Guy de Saint-Gelais

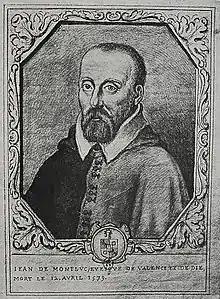
Bishop of Valence, leading diplomat in the effort to see Anjou elected as king of the Polish-Lithuanian Commonwealth

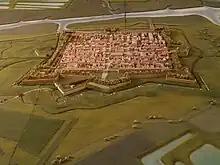
Seventeenth-Century model of Brouage

While the bishop of Valence was working to secure the election of the duc d'Anjou as the king of the Commonwealth, he complained of the difficult task he faced. The massacre of Saint-Bartholomew and the competition for the throne from other candidates complicated matters for Valence. He emphasised in particular that if the siege of La Rochelle was resolved in a violent destruction of the city his position would be significantly further complicated. He thus appealed to the French court.